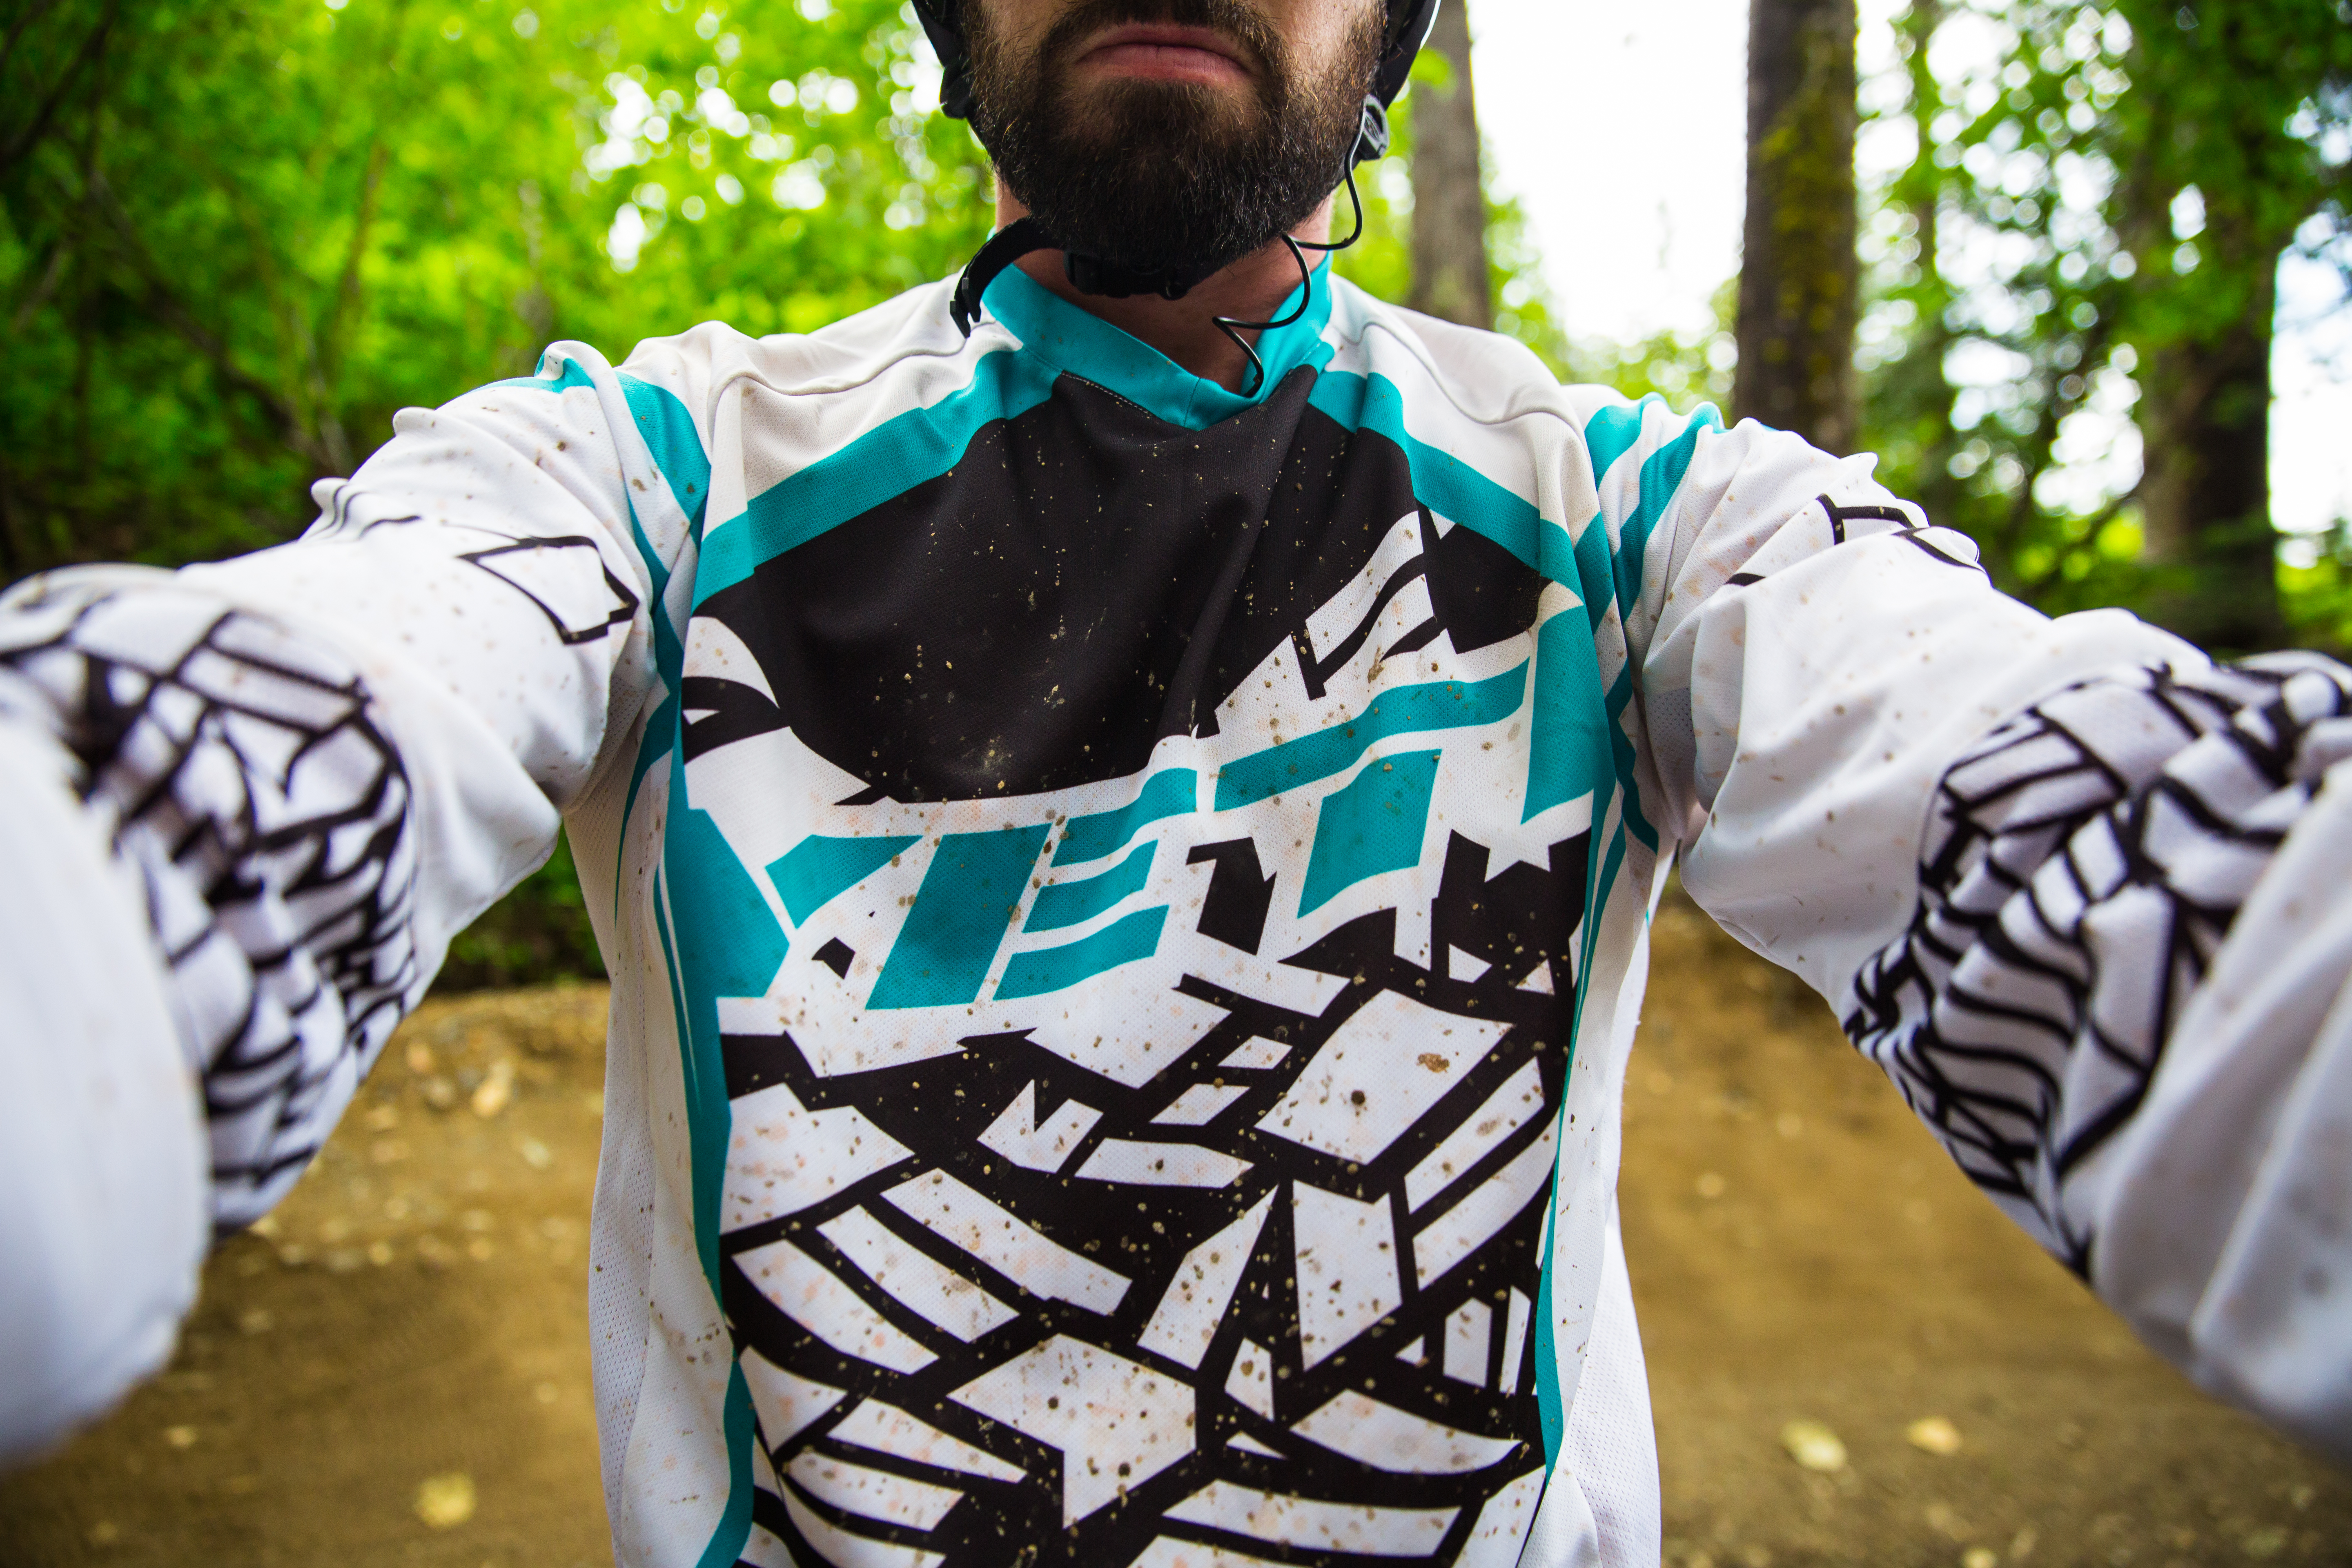
mountain, sport, adventure, bike, vacation, spring, gear, mud, clothing, extreme, mountains, canada, biking, whistler, jersey, mountainbiking, yeti, yeticycles, dir